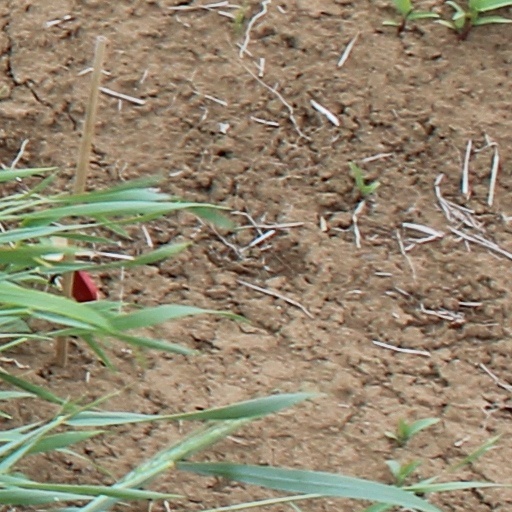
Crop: wheat